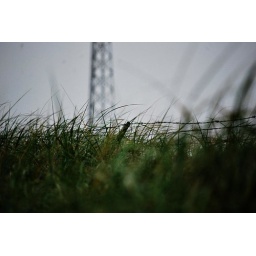
Taken in Mass. This and the yellow chair photo were both taken in the the same hour, right by the beach.